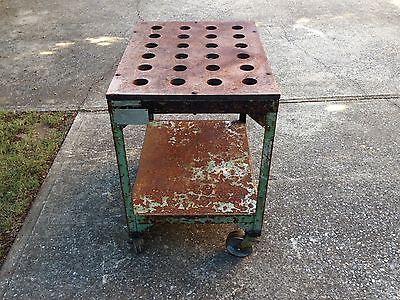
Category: table